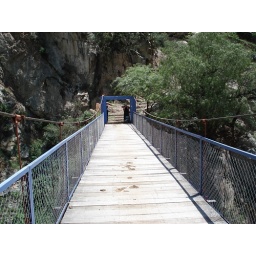
A bridge over the river